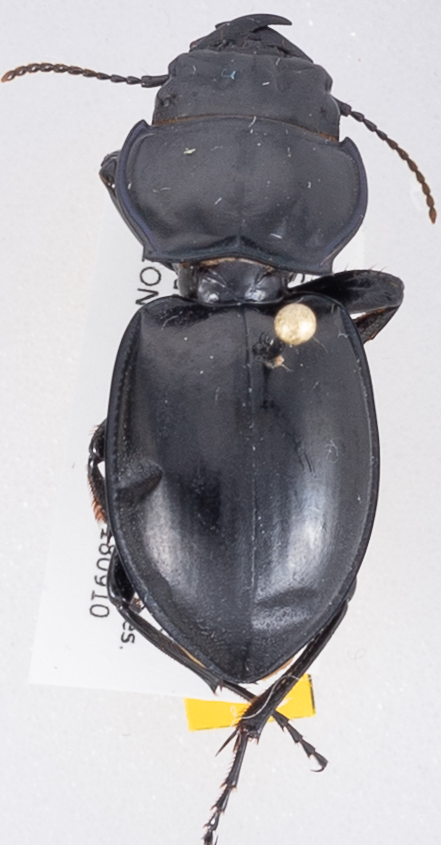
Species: Pasimachus californicus
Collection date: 2018-09-10
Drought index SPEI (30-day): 1.85
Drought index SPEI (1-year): -0.9
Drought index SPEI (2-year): -0.86